Orson Scott Card

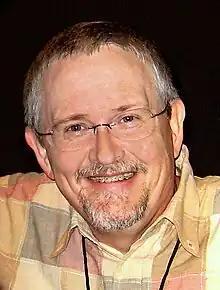
Card in 2007

In 1999, Card started a spin-off "shadow" series in the Ender's Game universe that is told from the point of view of other characters. These novels are "Ender's Shadow", "Shadow of the Hegemon", "Shadow Puppets", "Shadow of the Giant" and "Shadows in Flight", the latter serving as a bridge to the final book "The Last Shadow", which is also a sequel to "Children of the Mind". Westfahl praised the "Shadow" series, stating they were "executed with panache and skill". Card wrote other spin-offs: a series of shorter stories, "First Meetings in the Enderverse", and novels "", and "Ender in Exile". Aaron Johnston and Card conceptualized the stories that make up the prequel to "Ender's Game", realizing many of them would work best in novel format but first publishing the comics through Marvel. The "Burning Earth" and "Silent Strike" comic series were published in 2011 and 2012. Card and Johnston co-wrote the novels in the series between 2012 and 2019; these are "Earth Unaware", "Earth Afire", "Earth Awakens", "The Swarm", and The Hive. "Children of the Fleet" is the first novel in a new sequel series, called "Fleet School".